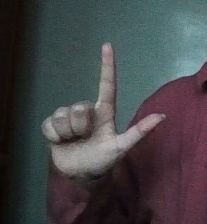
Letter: laam